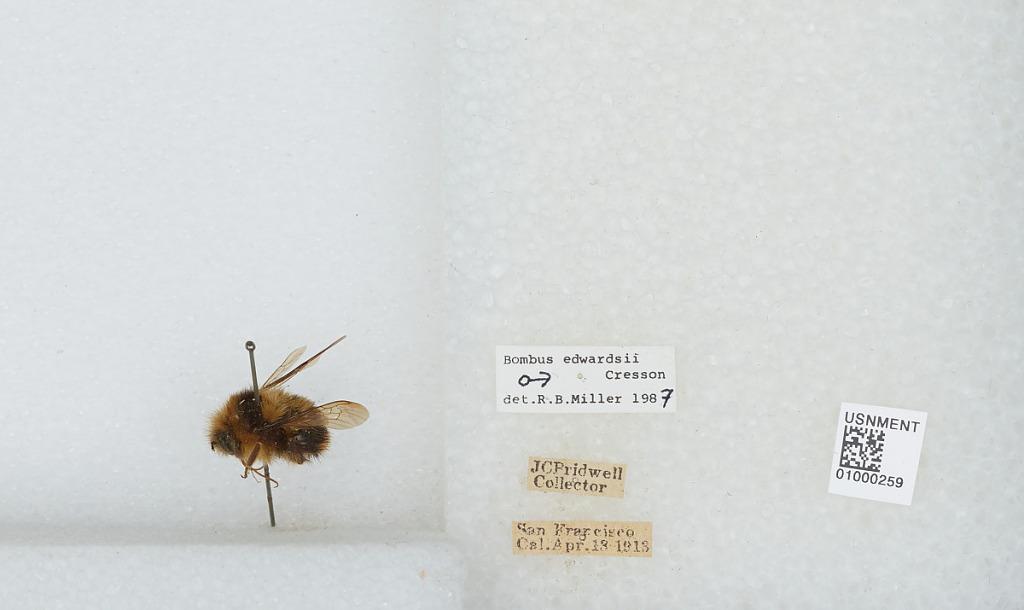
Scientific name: Bombus (Pyrobombus) melanopygus Nylander
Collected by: J. Bridwell
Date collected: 1913-4-13
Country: United States
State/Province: California
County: San Francisco
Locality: San Francisco
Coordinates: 37.78, -122.42
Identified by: Miller, R. B.